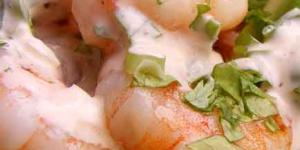
coctel de gambas picantes